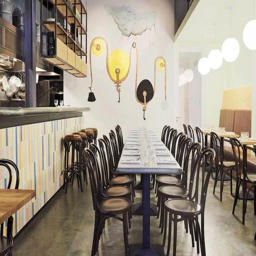
stress inducing : in the centre of the restaurant is a long communal dining table